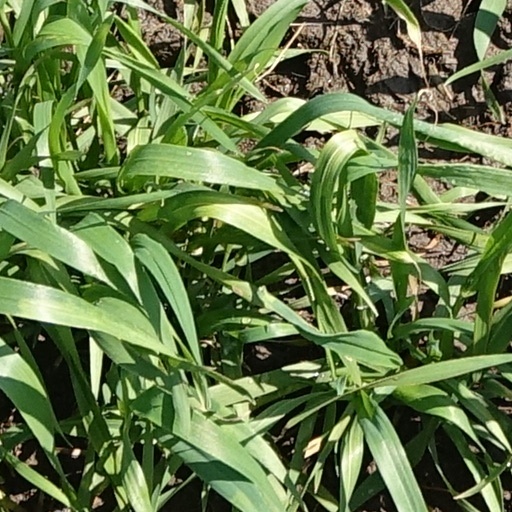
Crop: wheat